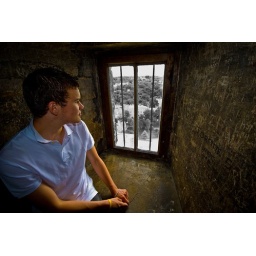
A black and white view from a window in the tower of Durham Cathedral.